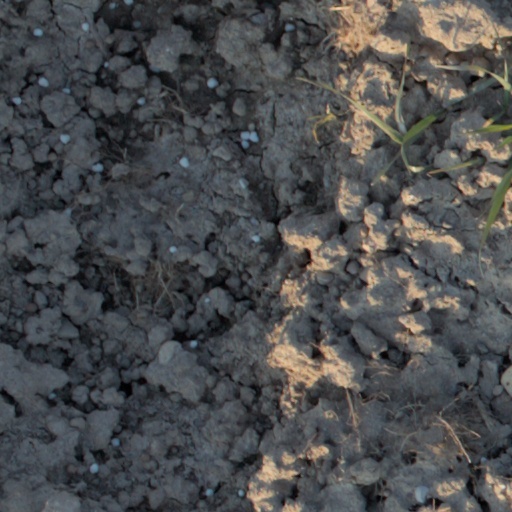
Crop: wheat